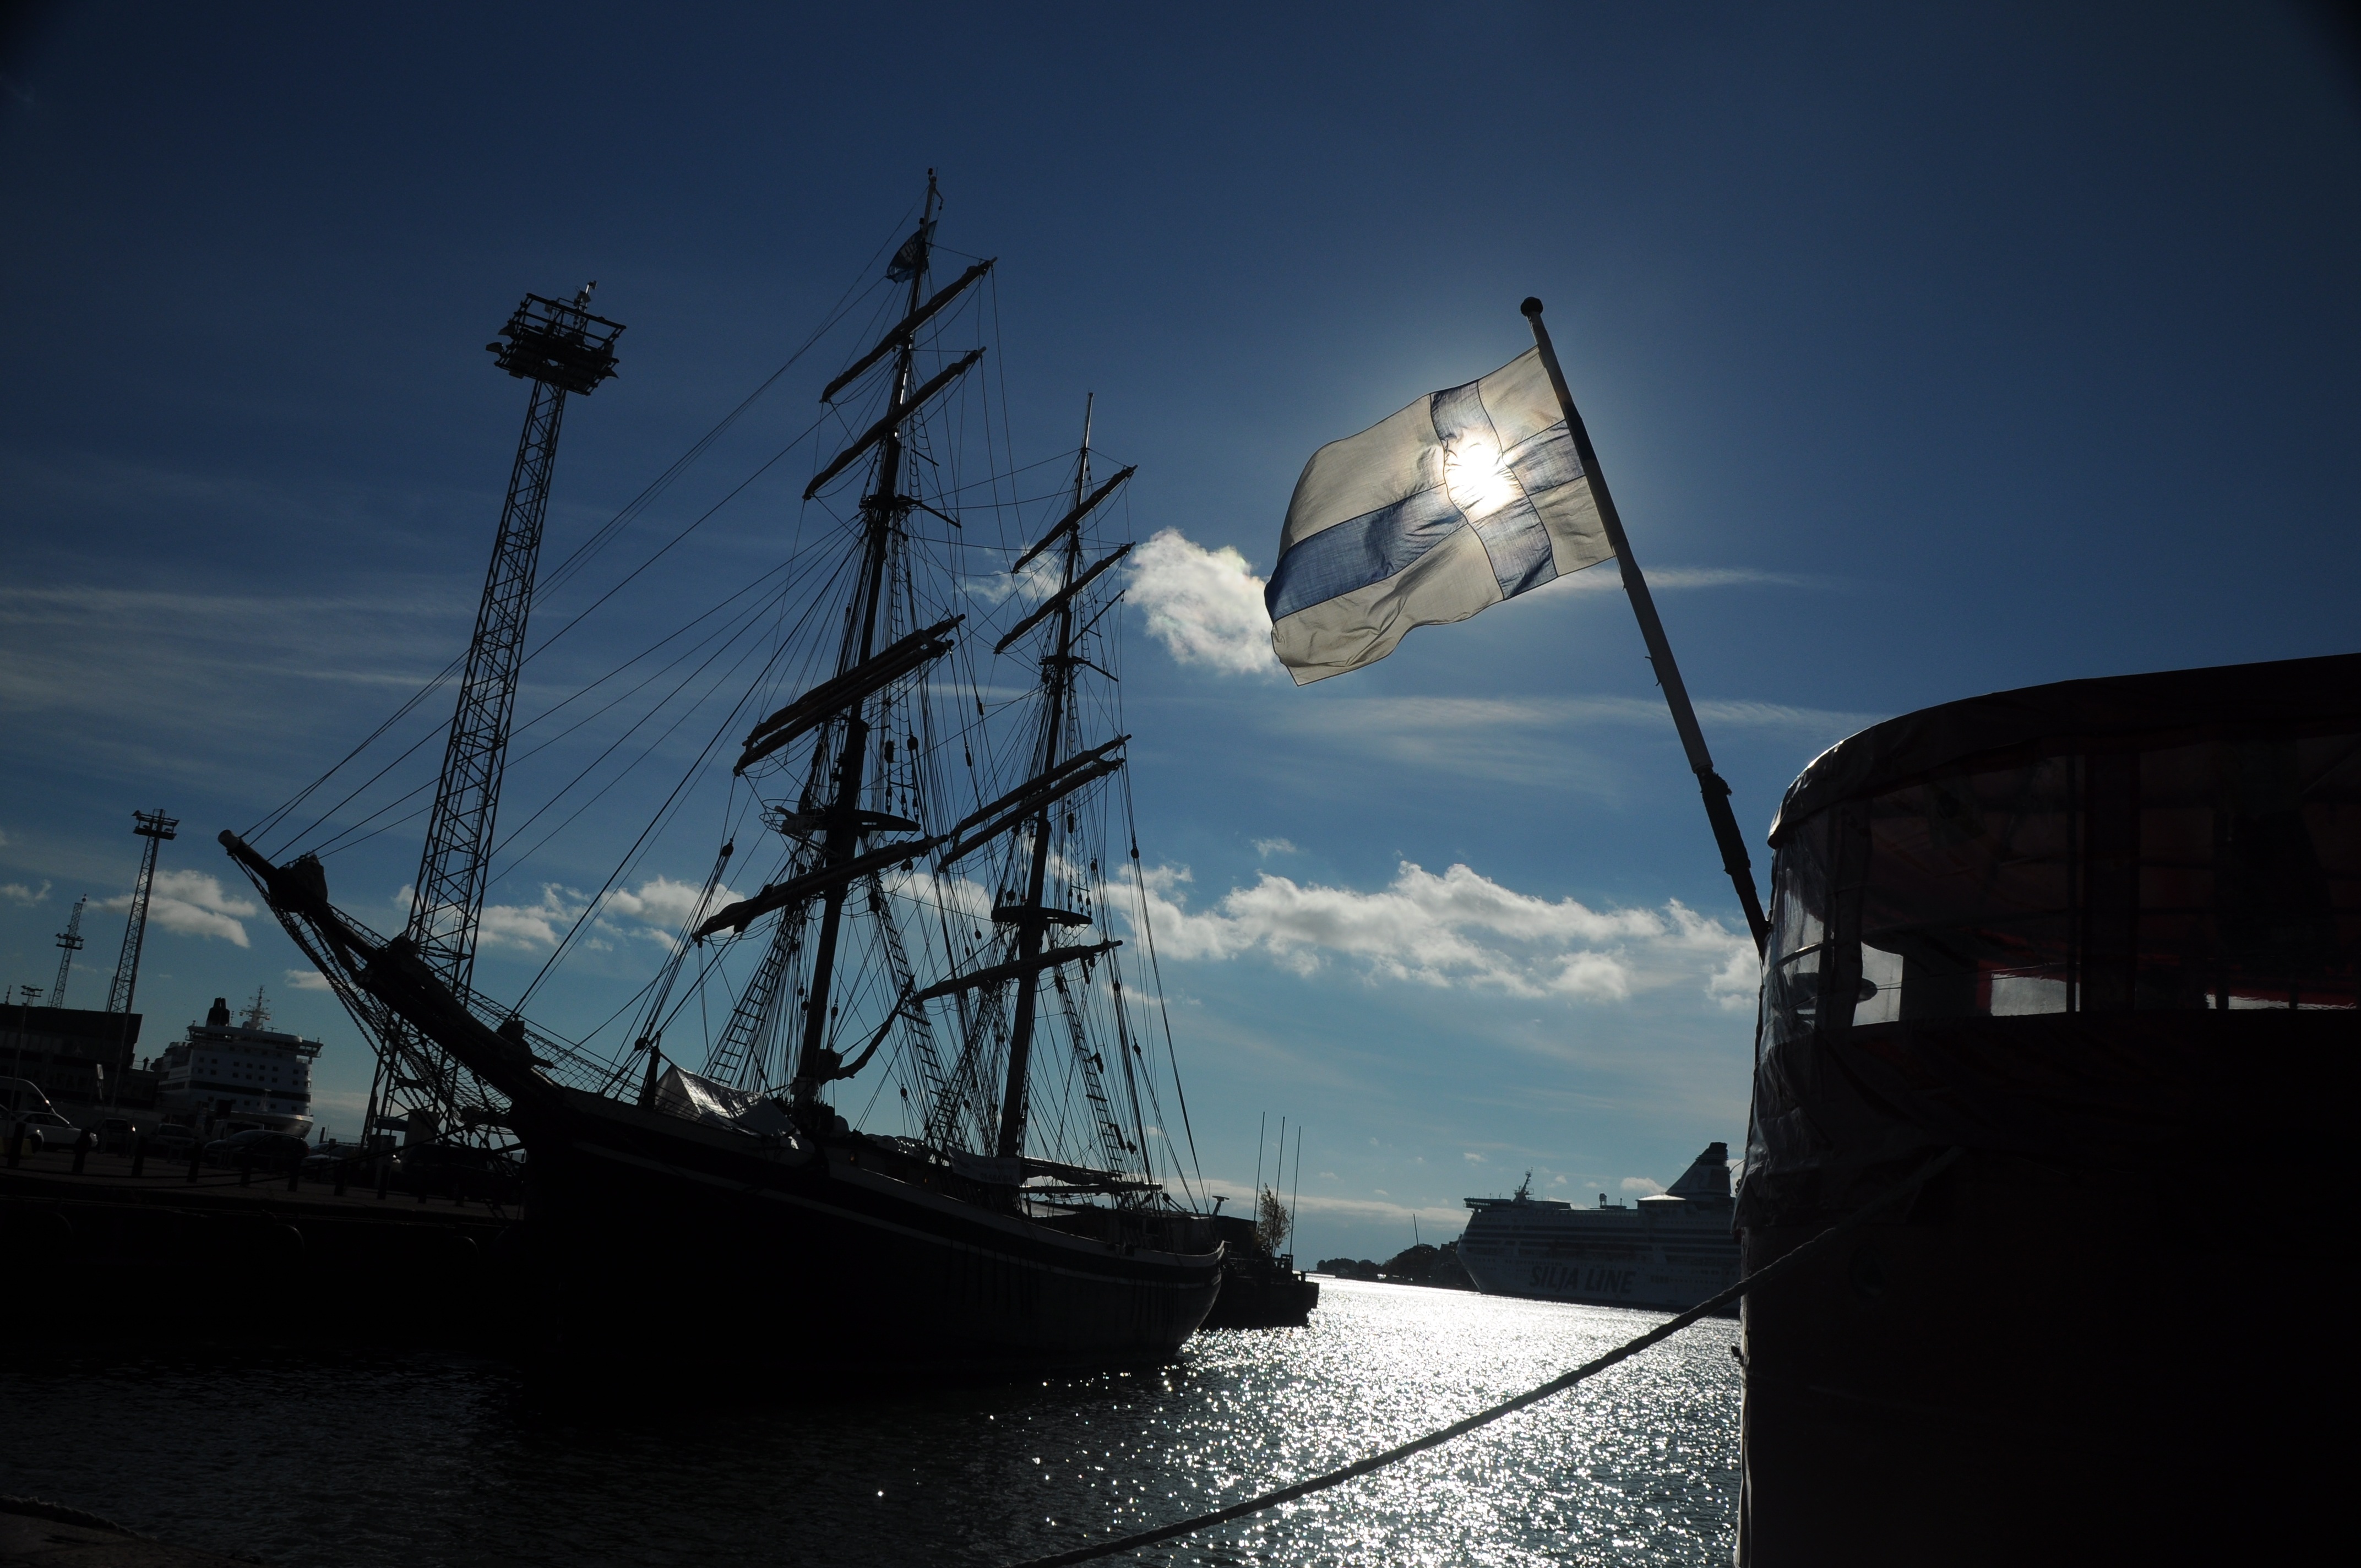
sea, cloud, sunset, boat, ship, dusk, evening, reflection, vehicle, mast, sailing, flag, port, sail, finland, helsinki, watercraft, sailing ship, tall ship